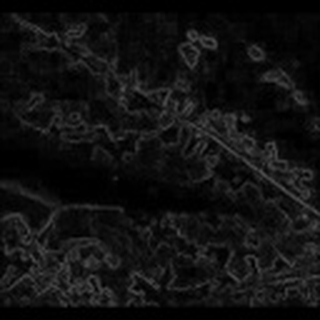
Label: cotton_bacterial_blight